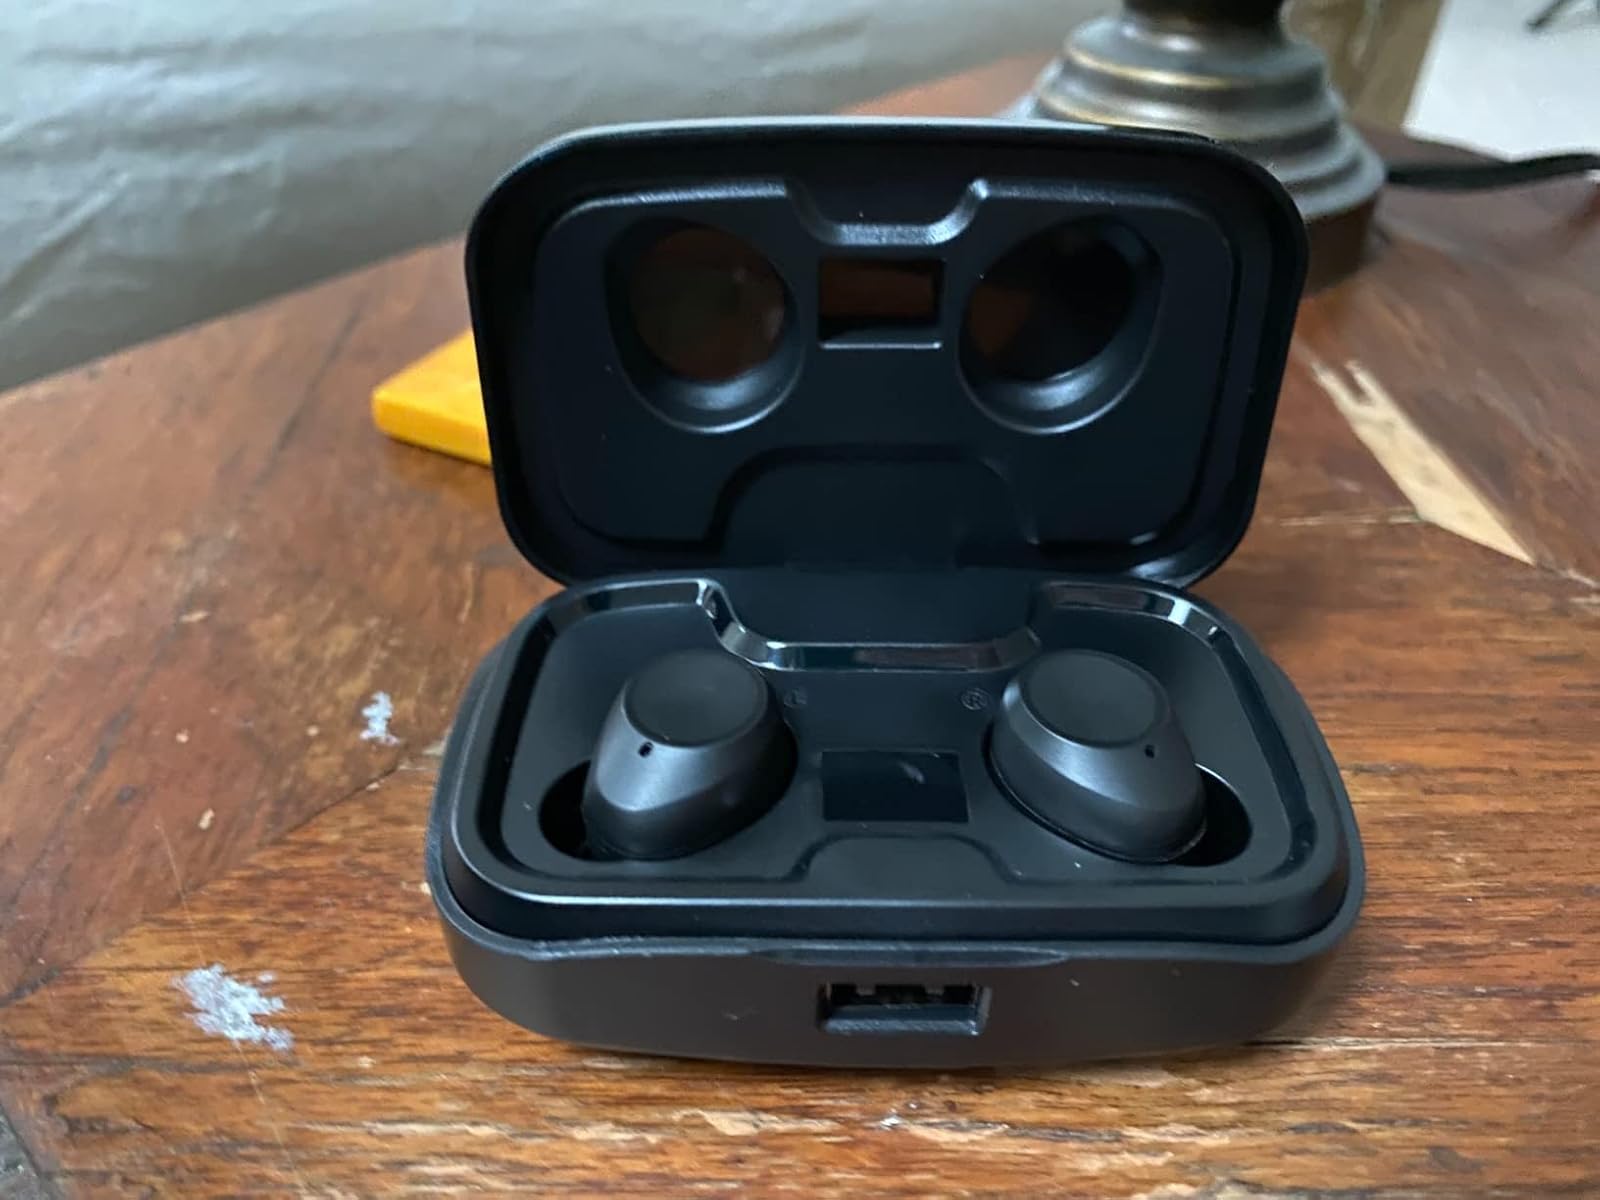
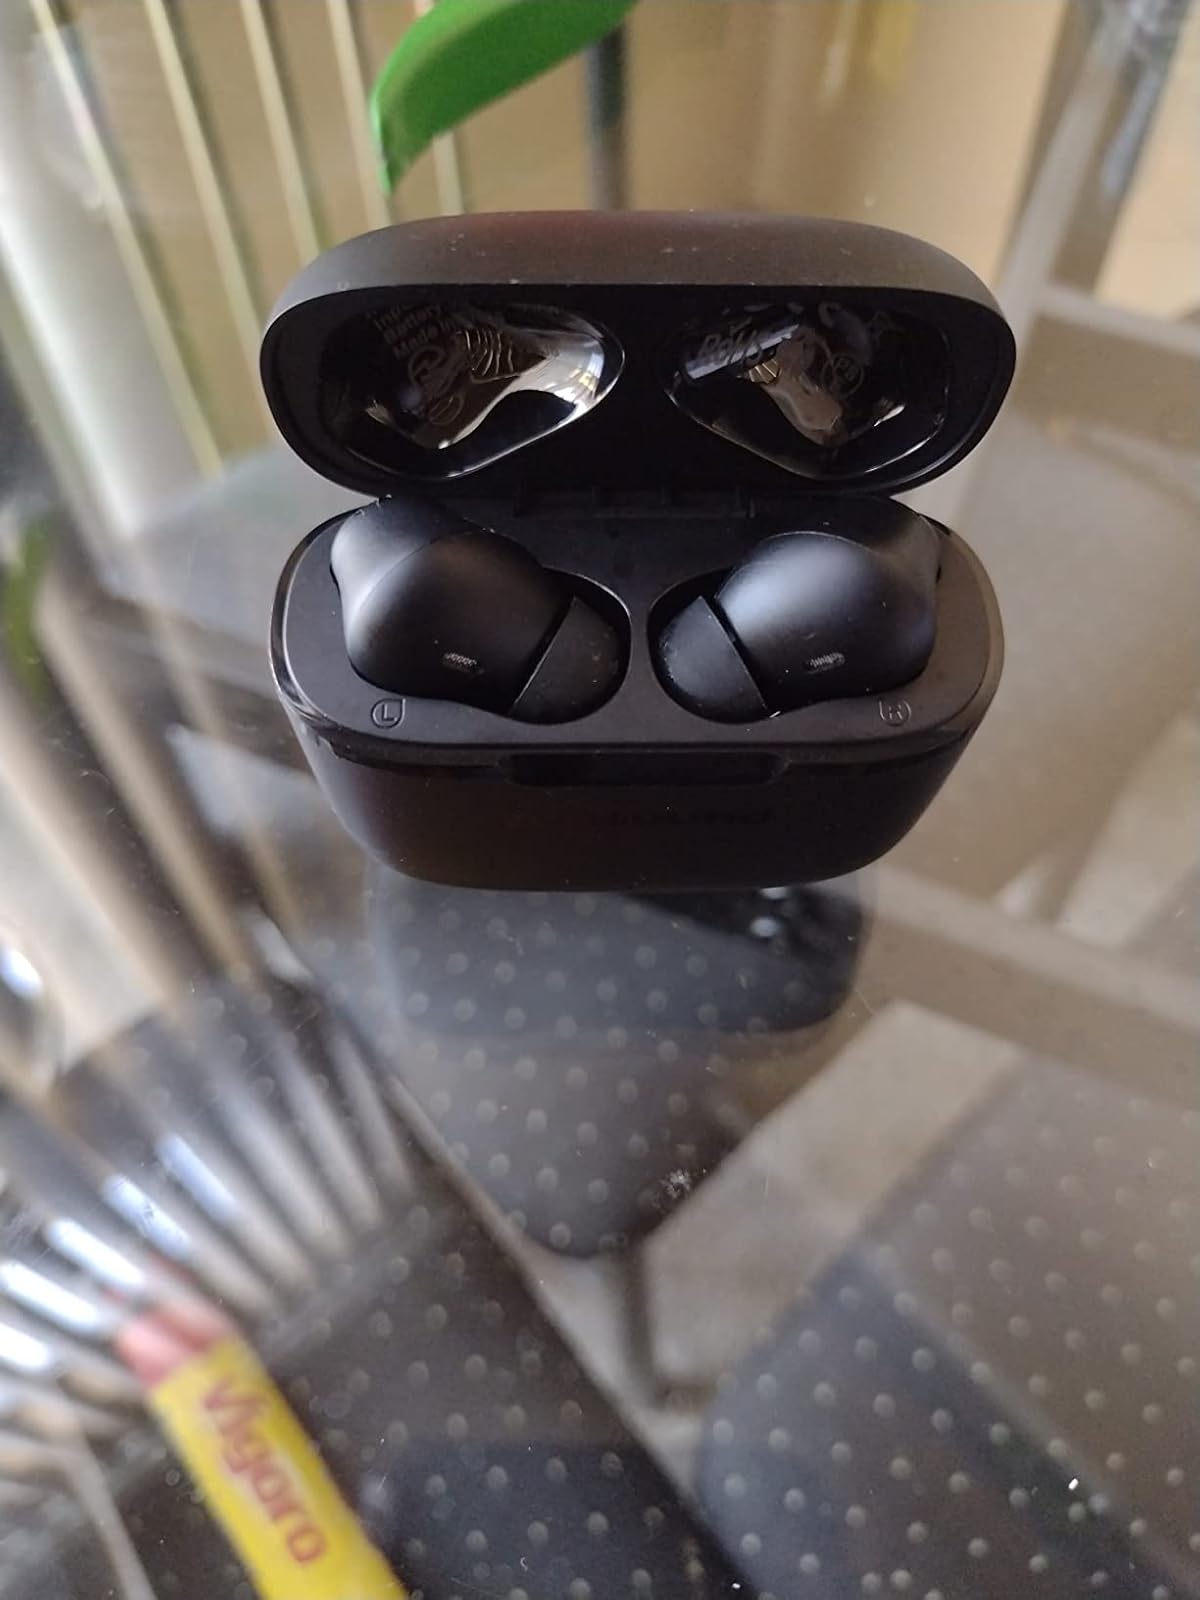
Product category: earbuds
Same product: no